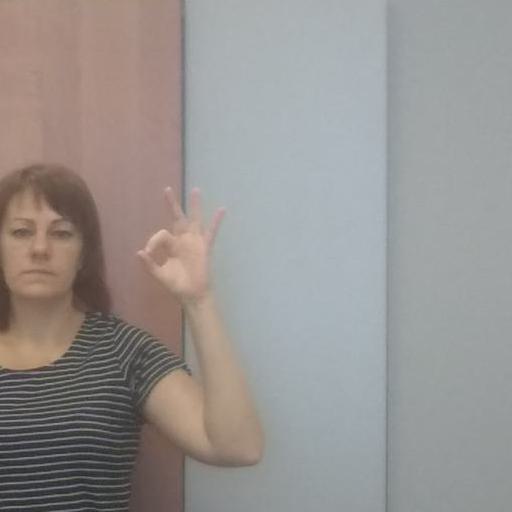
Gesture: ok